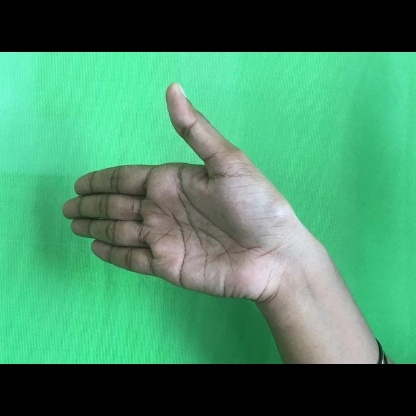
Mudra: Ardhachandran